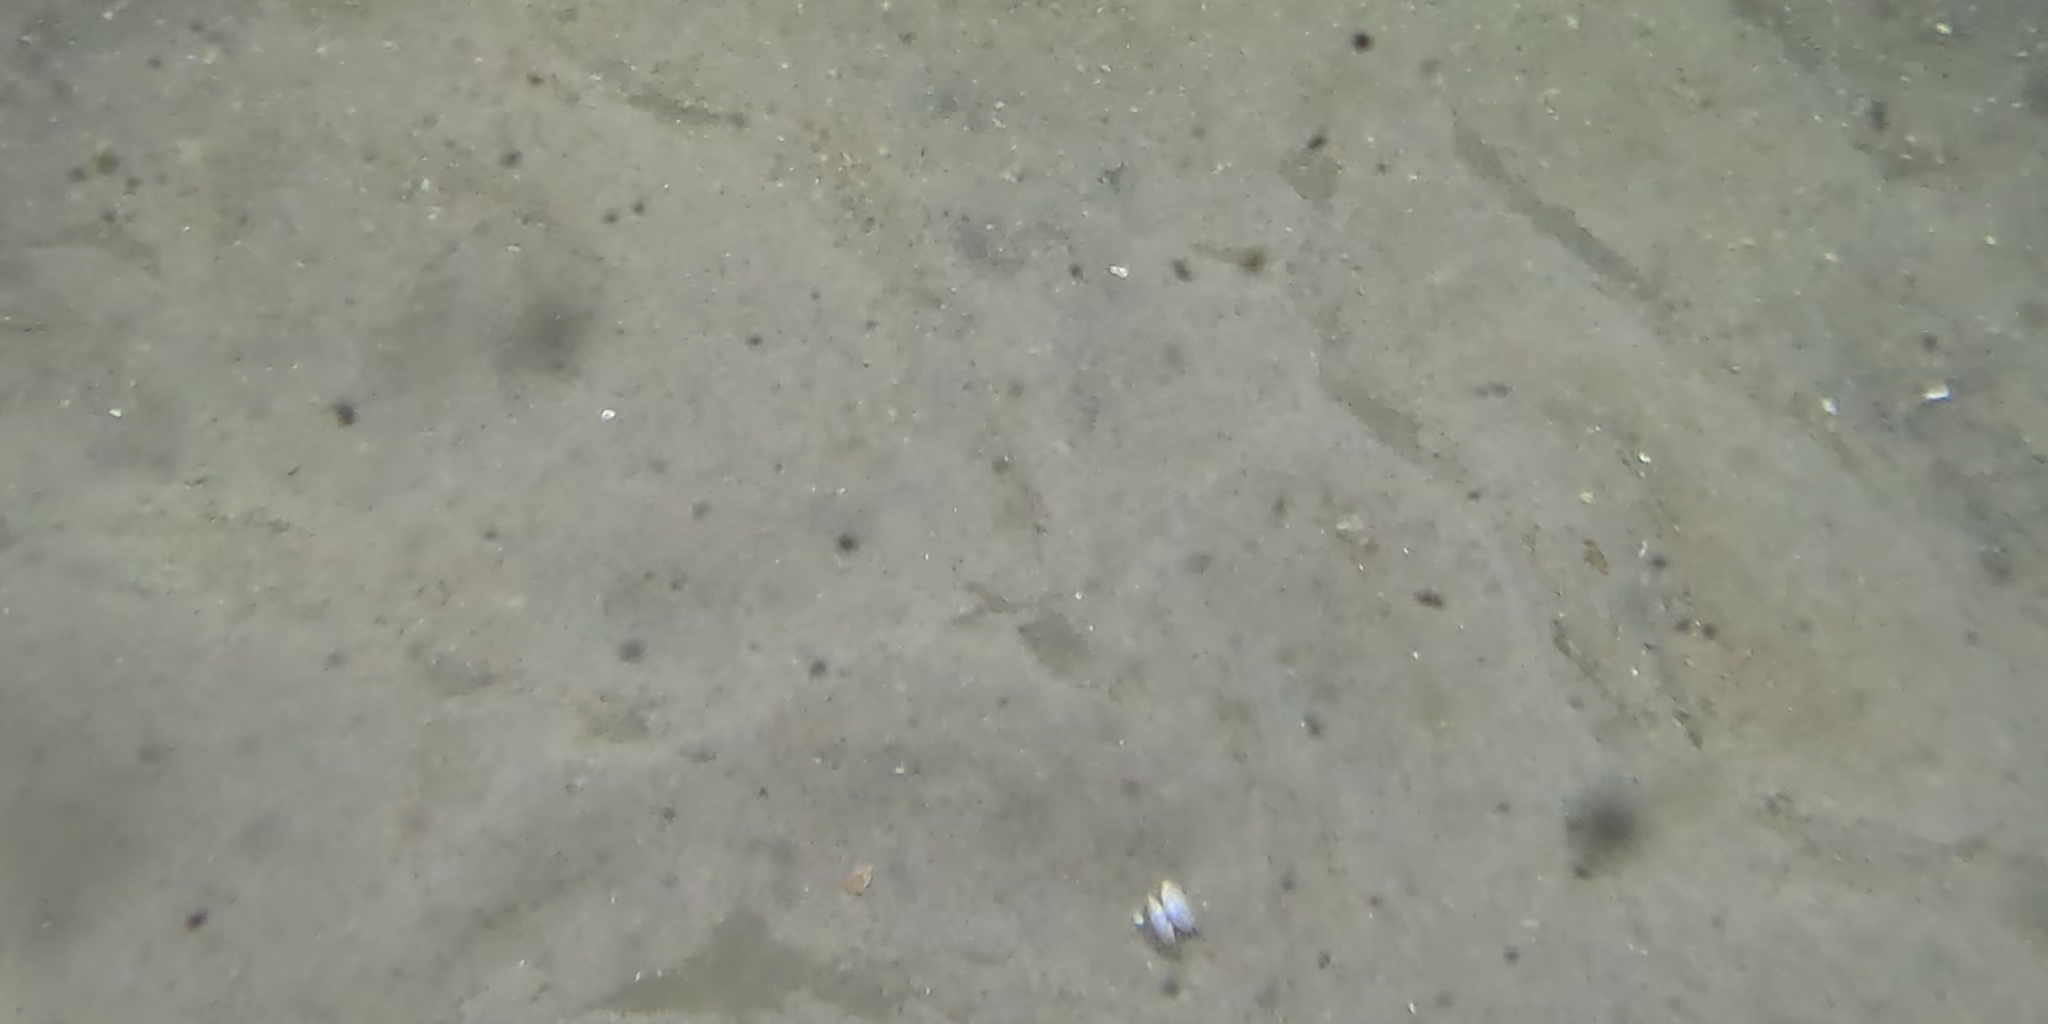
Seabed habitat: sand